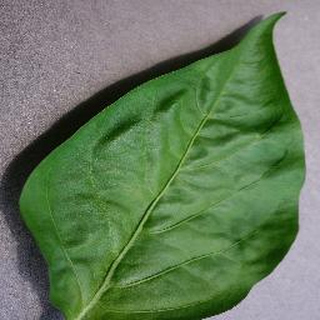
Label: healthy_bell_pepper